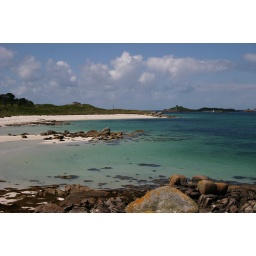
Clear water and a sandy beach on Tresco, in the Scilly Isles